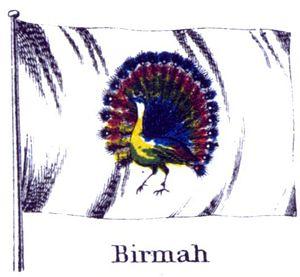
La dynastie Konbaung, 1752-1885, parfois appelée la dynastie d'Alaungpaya fut la dernière de la monarchie birmane. Elle fut fondée par Alaungpaya, un chef de village qui avait mené une rébellion contre les Môns, et succéda à la dynastie Taungû.